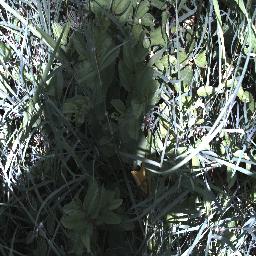
Label: chinee_apple